Diante do Trono

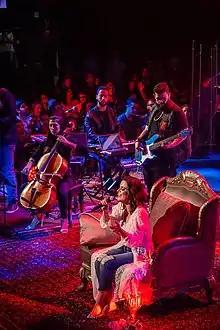
Diante do Trono during the recording of the album "Outra Vez", in 2019.

On 19 April 2019, during the Diante do Trono conference, the ministry recorded its 19th album from the Diante do Trono series, titled "Outra Vez". The title track is a Portuguese version of Elevation Worship's song "Do It Again" and was versioned by Ana Paula and her friend Raquel Kerr. The album marked the return of live recordings in Brazil, with Belo Horizonte being the city chosen after 10 years (since the album "Tua Visão") and the Lagoinha Church as a stage after 20 years (since the album "Exaltado"). The album was produced by Gustavo Soares and featured guest appearances by Isaias Saad, Gabriela Rocha and Nívea Soares. The full album contains 13 tracks, 9 copyright and 4 versions. The release was split into two parts, volume 1 being released on all "streaming" platforms on 17 September of the same year, containing 7 tracks. The release of volume 2, with the remaining 6 tracks of the project, has not yet been announced.